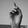
ASL letter: D